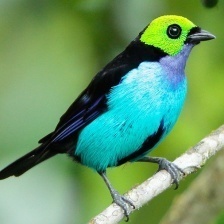
Species: PARADISE TANAGER
Scientific name: TANGARA CHILENSIS